Dalton Gang

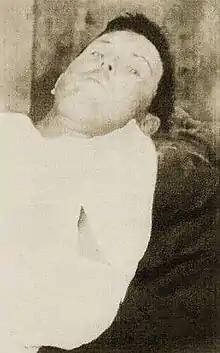
Emmett (21) at the office of Dr. Walter Wells after the attempted bank robbery in Coffeyville

Most officers believed that Grat immediately escaped the county, but Sheriff Kay thought otherwise. After spending a few weeks tracking and arresting Arvil Beck and W.B. Smith, Sheriff Kay learned from them that Grat had actually made the opening in the bars several days before the robbery after being slipped a saw from someone on the outside. The sawing was hid from the jailer by a large box that they would put a blanket over and use to play cards. The cellmates would sing and talk to drown out the sound of the saw. Each time they stopped sawing, they plugged the hole with soap and soot. After making the opening, they ran around the corridors, kitchen, and basement for several nights. This is why Grat was able to notice Deputy Wagy hiding in a yard across the street from the jail. The last night they dug a hole in the brickwall of the wood room, but found heavy iron bars embedded in the wall that they could not get in between. They used the bar they had cut out to pry open the grating in the wood room window and, instead of risking going and putting it back, left the broom handle in its place.